Searching for Bobby Fischer

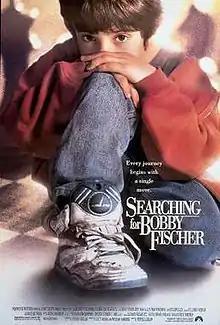
Theatrical release poster

Searching for Bobby Fischer, released in the United Kingdom as Innocent Moves, is a 1993 American drama film written and directed by Steven Zaillian in his directorial debut. Starring Max Pomeranc in his film debut, Joe Mantegna, Joan Allen, Ben Kingsley, and Laurence Fishburne, it is based on the life of prodigy chess player Joshua Waitzkin, played by Pomeranc, and adapted from the book of the same name by Joshua's father, Fred Waitzkin. The film was nominated for Best Cinematography in the 66th Academy Awards.